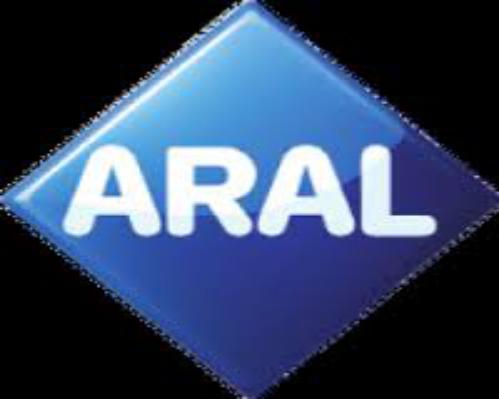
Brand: Aral AG
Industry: Others